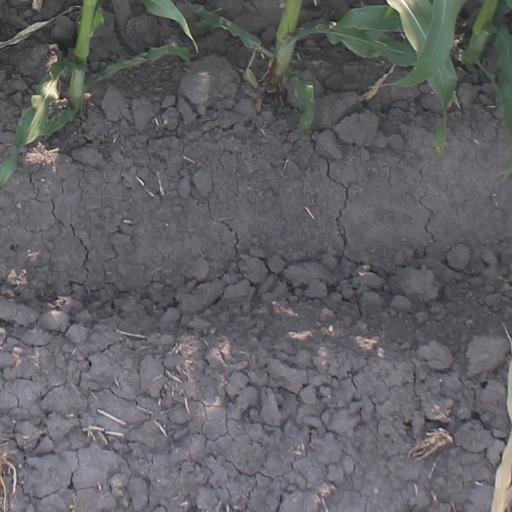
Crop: maize; corn